Pretty Cure Dream Stars!

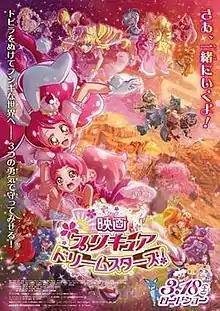
Theatrical release poster

is a 2017 Japanese animated action fantasy film based on the "Pretty Cure" franchise created by Izumi Todo. The film is directed by Hiroshi Miyamoto, written by Fumi Tsubota and produced by Toei Animation. The film was released in Japan on March 18, 2017.